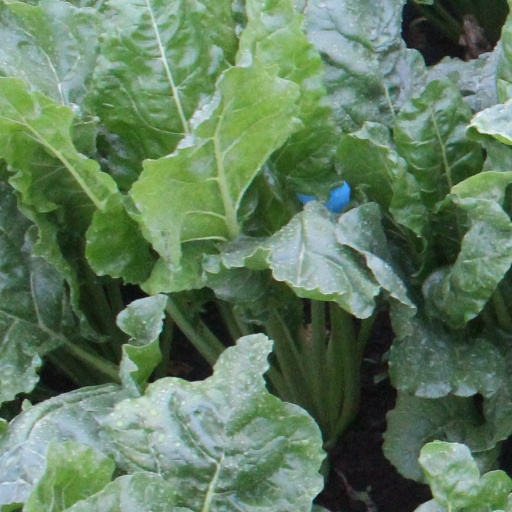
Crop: sugar beet